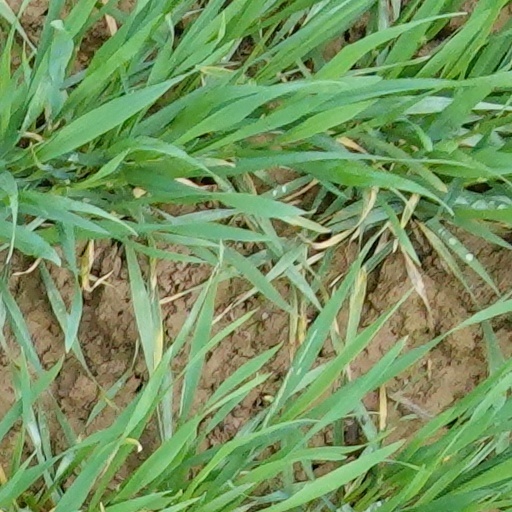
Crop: wheat